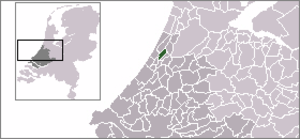
Voorhout
Voorhouts placering i Holland
Voorhout er en by og tidligere kommune i det vestlige af Nederlandene, i en provins i Sydholland. Den tidligere kommune har et areal på 12,59 km², hvor 0.33 km² er dækket af vand, og har en befolkning på 14.792 i 2004. Sammen med Sassenheim og Warmond, er det blevet en del af Teylingen-kommunen den 1. januar 2006. Voorhout ligger i et område kaldet "Klit- og Blomsterløg-regionen".